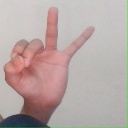
अक्षर: ण